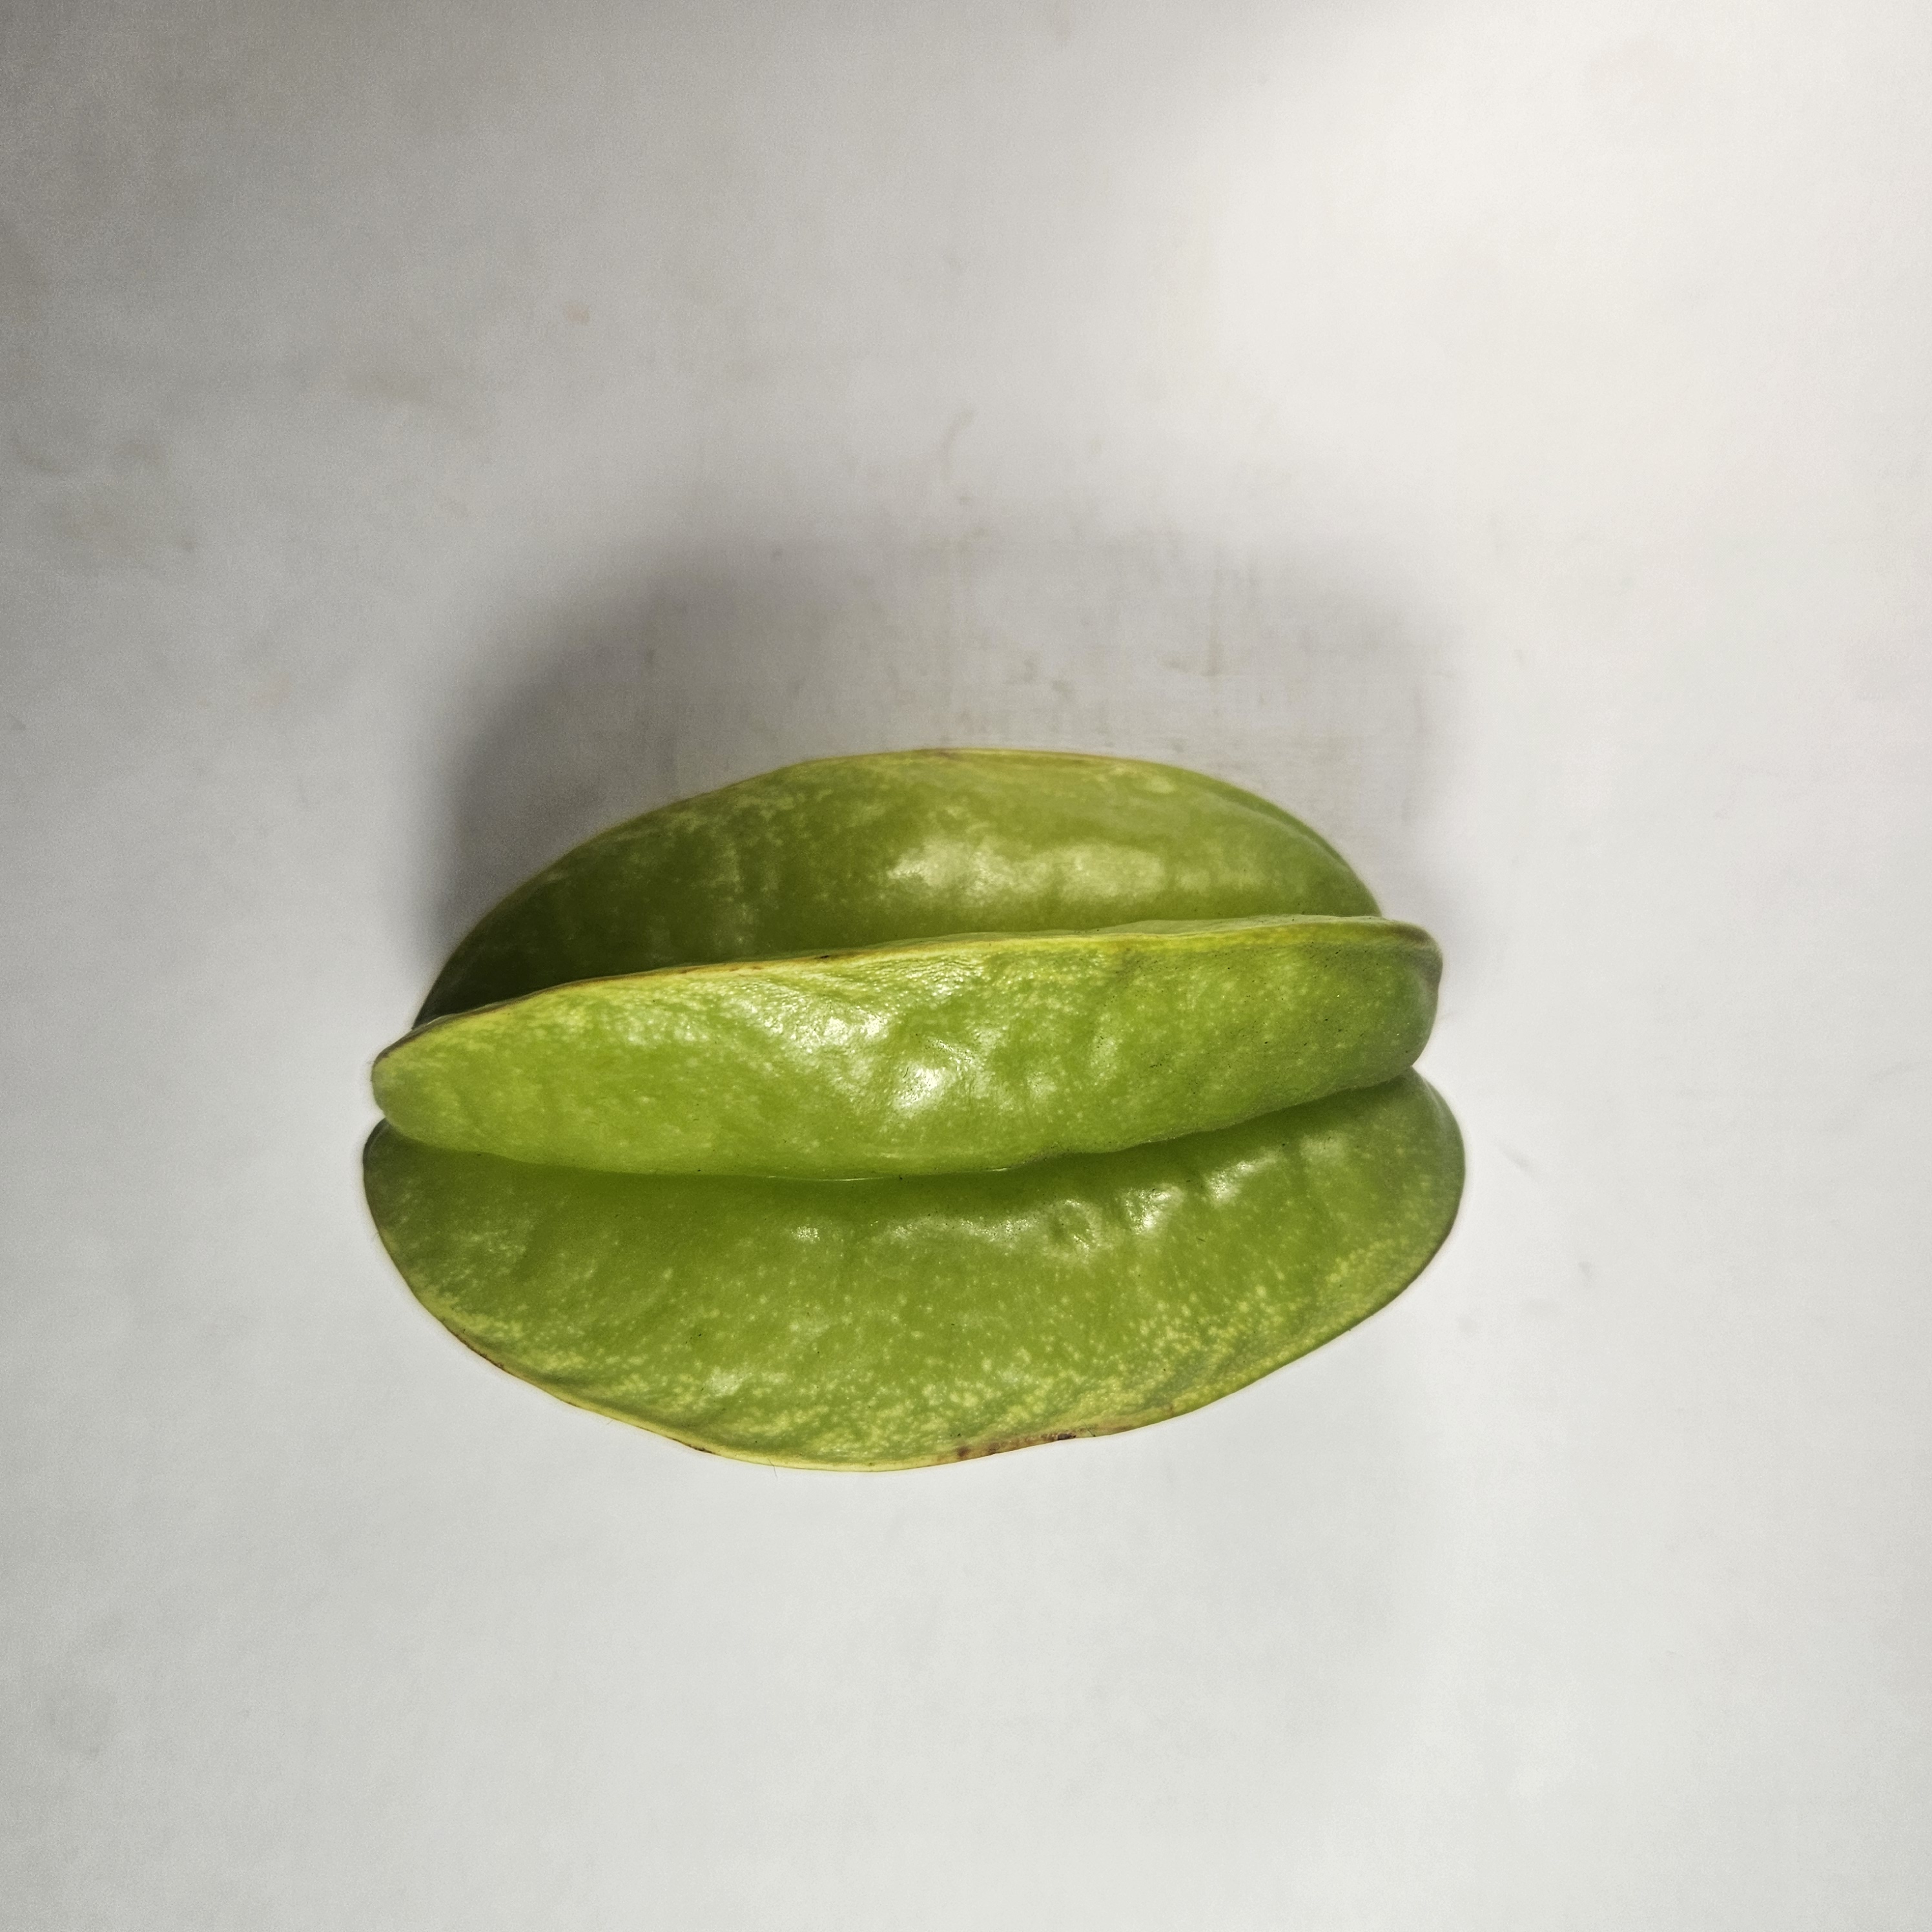
Label: Healthy Fruits